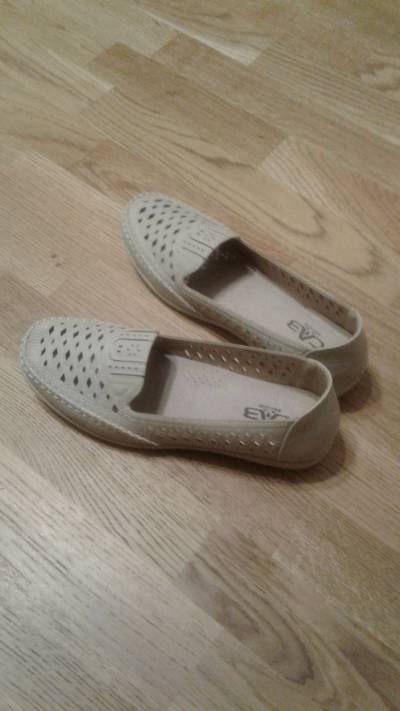
Waste category: shoes